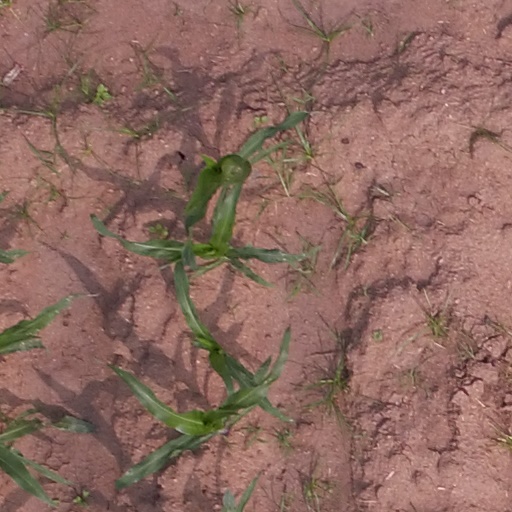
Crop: maize; corn